Henri-Léopold Lévy

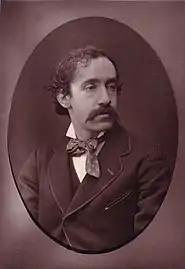
Henri-Léopold Lévy, photograph by Nadar

Henri-Léopold Lévy (23 September 1840, Nancy - 29 December 1904, Paris) was a French painter of Jewish ancestry, known primarily for mythological and Biblical subjects.